How Beautiful the Ordinary

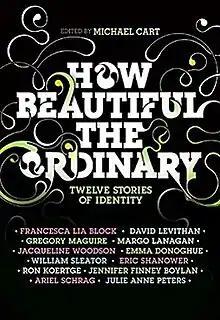
Cover illustration of the anthology "How Beautiful the Ordinary", edited by Michael Cart

How Beautiful the Ordinary: Twelve Stories of Identity is an anthology of LGBTQ short stories for young adults edited by American author Michael Cart. It was first published in 2009. The anthology contains an introduction by Cart, 11 short stories, and one novella by acclaimed lesbian and gay authors.